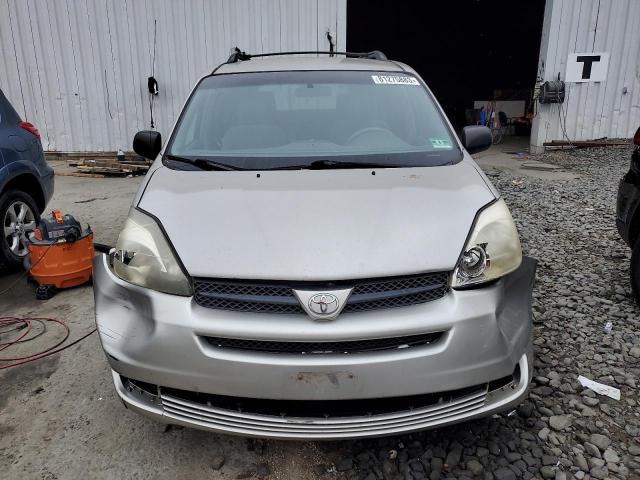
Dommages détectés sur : pare-choc avant, feu avant droit, feu avant gauche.
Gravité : majeur